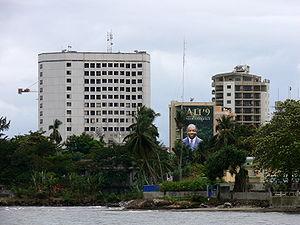
La vingt-troisième édition du Championnat d'Afrique des nations masculin de handball aussi appelé CAN, s'est déroulée du 16 au 28 janvier 2018 au Gabon qui organise cette compétition pour la première fois.